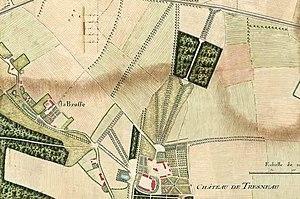
Le château de Tresneau, son parc et sa ferme
Le château de Tresneau est un château situé sur la grande route de Paris au Mans, à vingt-deux lieues de Paris, dans la paroisse de Thimert et Ardelles, généralité d'Alençon. Le fief dépend à l'origine de la baronnie de Châteauneuf-en-Thymerais. Le manoir de Tresneau, attesté depuis le XVIᵉ siècle, est transformé ultérieurement en château puis vendu comme bien national à la Révolution Française avant d'être détruit au début du XIXᵉ siècle. Aujourd'hui, seuls une partie des fossés et quelques reliquats de murs attestent de l'emplacement du château disparu.